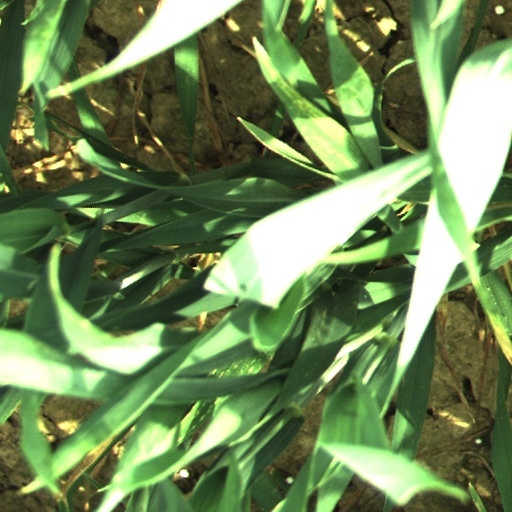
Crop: wheat